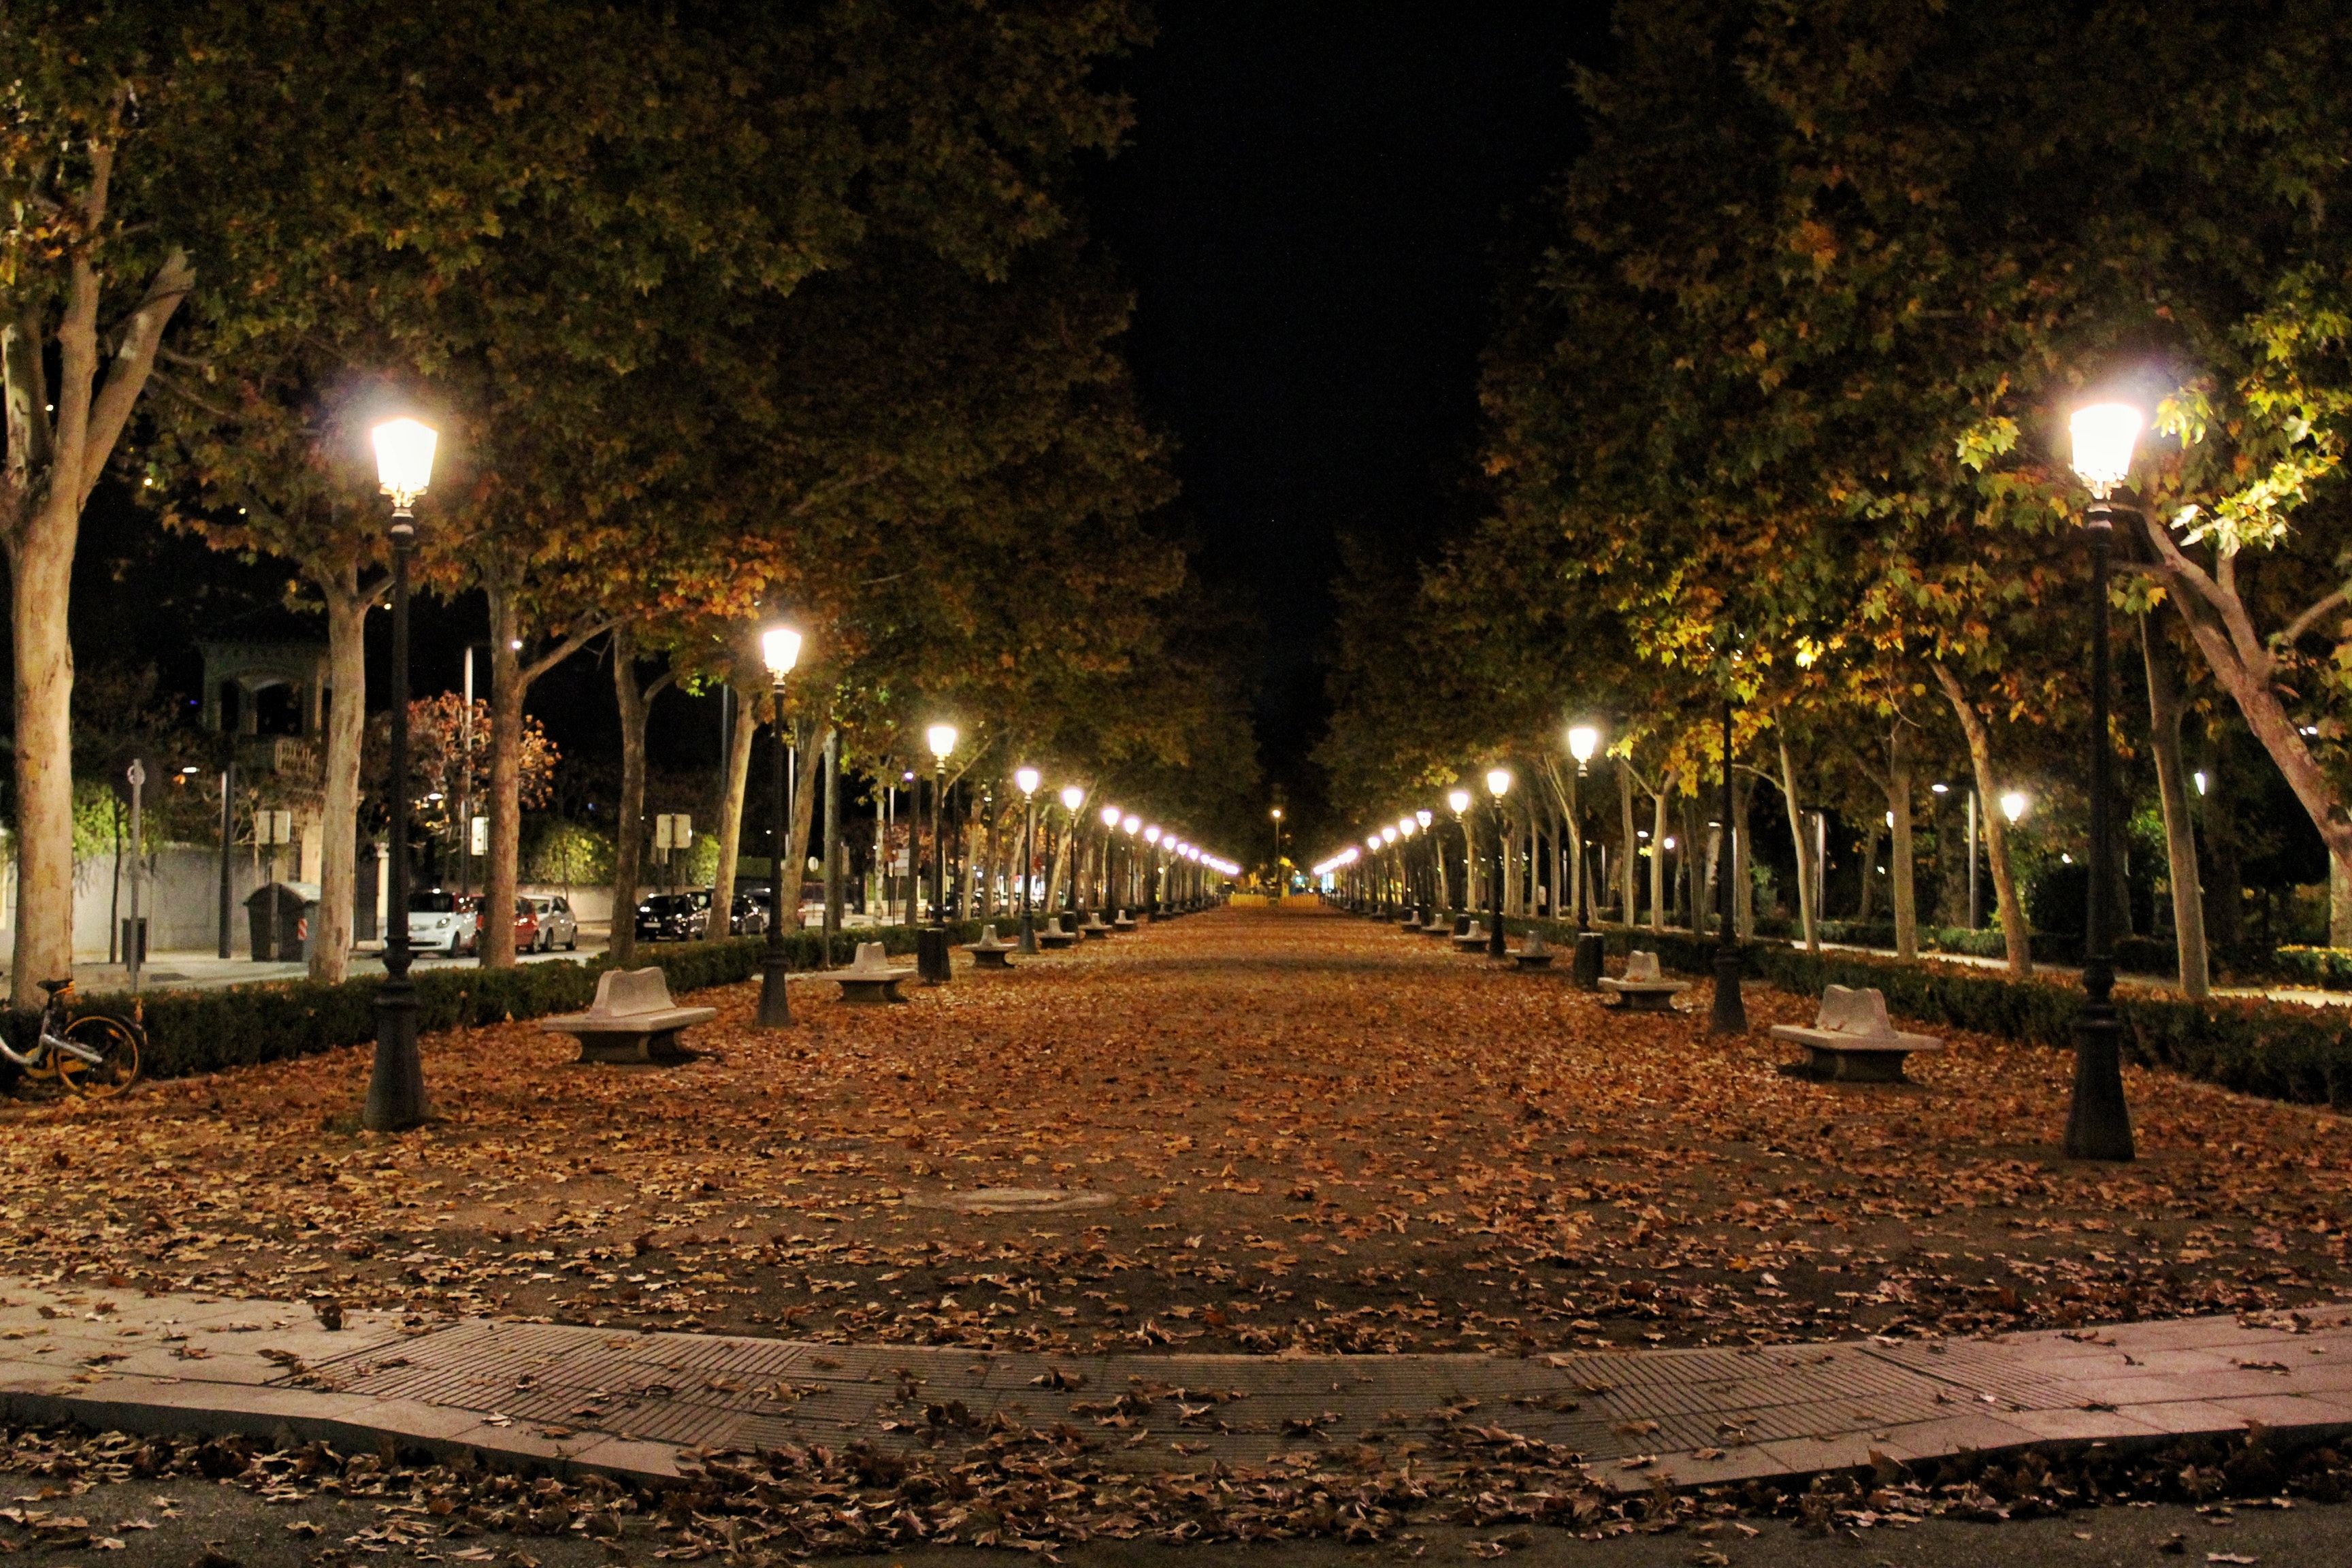
night, street light, lighting, tree, sky, light, light fixture, road surface, town, urban area, street, road, leaf, cobblestone, infrastructure, city, architecture, darkness, thoroughfare, midnight, evening, plant, asphalt, sidewalk, Security lighting, autumn, building